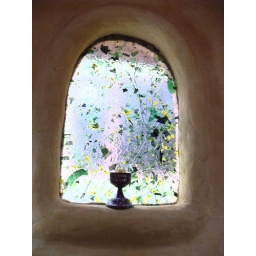
This is a beautiful glass window in a little cob built hut I visited a couple of days ago.